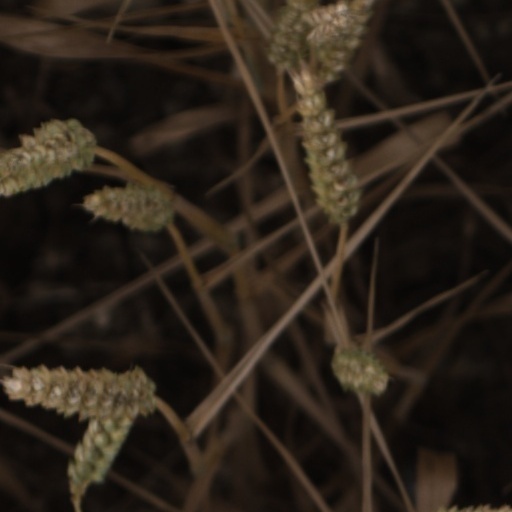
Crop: wheat